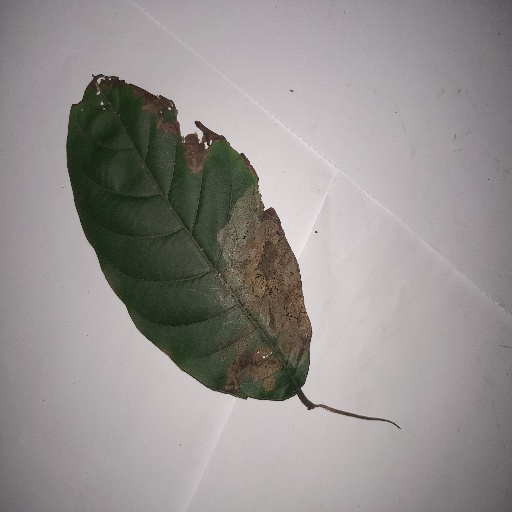
Species: HariTaki
Leaf condition: Bacterial Spot